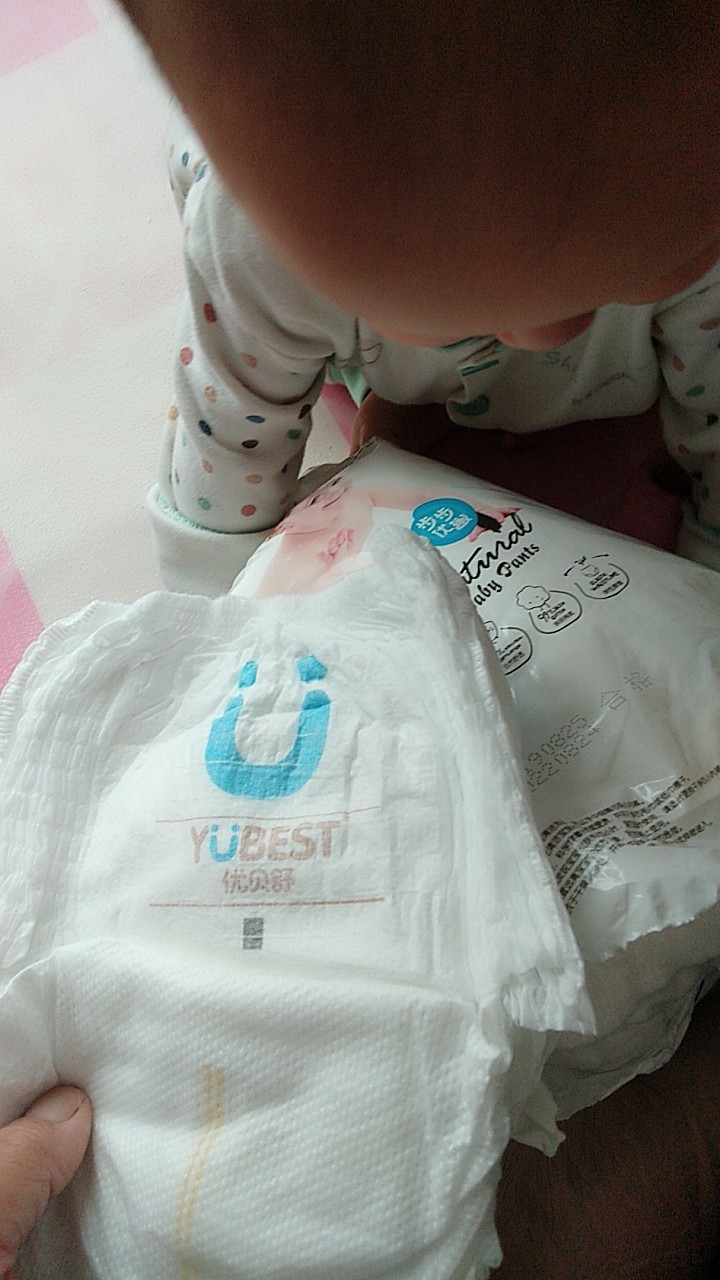
Label: trash